Fritz Wurlitzer

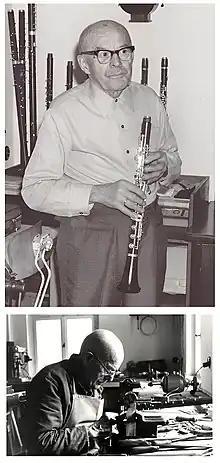
Fritz Wurlitzer in his workshop in the 1970s

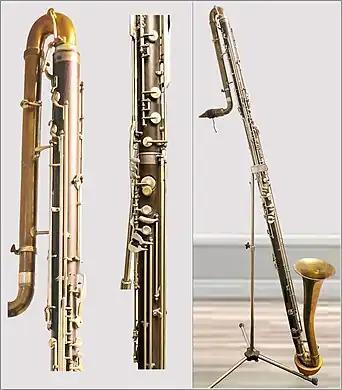
Wurlitzer double bass clarinet

Fritz Ulrich Wurlitzer (21 December 1888 – 5 or 9 April 1984) was a German clarinet maker, based in Erlbach in Vogtland, Saxony. He developed the Reform Boehm clarinet and made improvements to the Schmidt-Kolbe clarinet and the German bass clarinet.